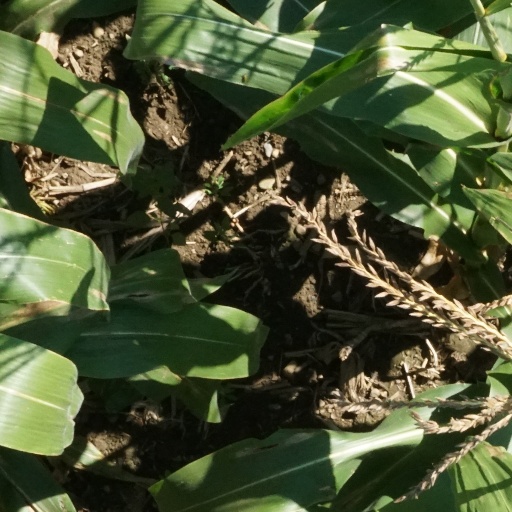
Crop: maize; corn